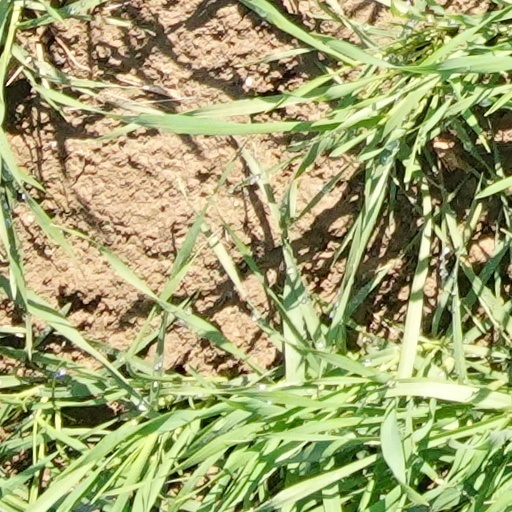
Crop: wheat